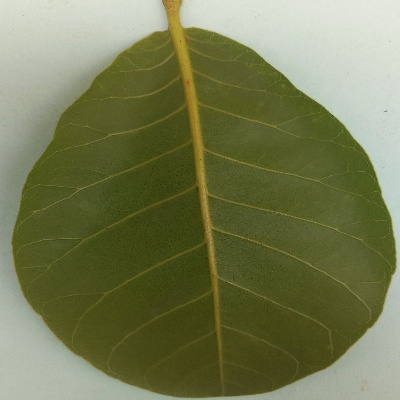
Crop: Cashew
Condition: healthy